Arthur Greiner

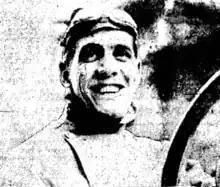

Arthur William Greiner (April 28, 1884 – May 24, 1917) was an American racing driver, and historically the first to finish last in the Indianapolis 500. Greiner crashed on the backstretch after completing twelve laps during the inaugural race. His riding mechanic, Sam Dickson, was killed in the accident